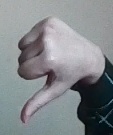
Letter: waw